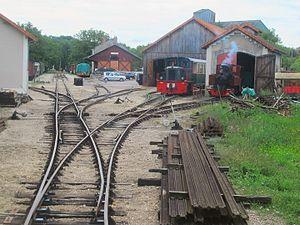
Les installations du Train du Bas-Berry en gare d'Écueillé le 23 août 2015.
Le Train du Bas-Berry est un chemin de fer touristique géré par la société pour l'animation du Blanc-Argent, qui fait circuler des trains historiques sur la ligne, à voie métrique, d'Argy à Valençay, section de l'ancienne ligne du Blanc Argent. La ligne évolue de villages en villages en traversant la campagne du Berry.